Mary Virginia McCormick

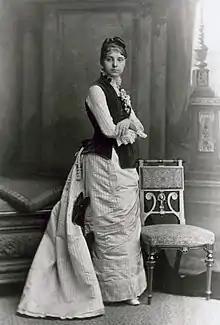
Mary Virginia McCormick, circa 1890

Mary McCormick exhibited signs of anxiety that worsened throughout her teenage years. By the age of 18, she expressed delusional ideas and hallucinated. She had frequent bouts of weeping and frantic praying. Episodes of insomnia were marked with incidents of her climbing out of windows and wandering around at night.